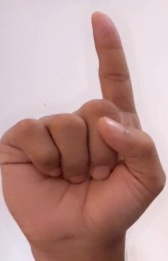
ASL sign: 1